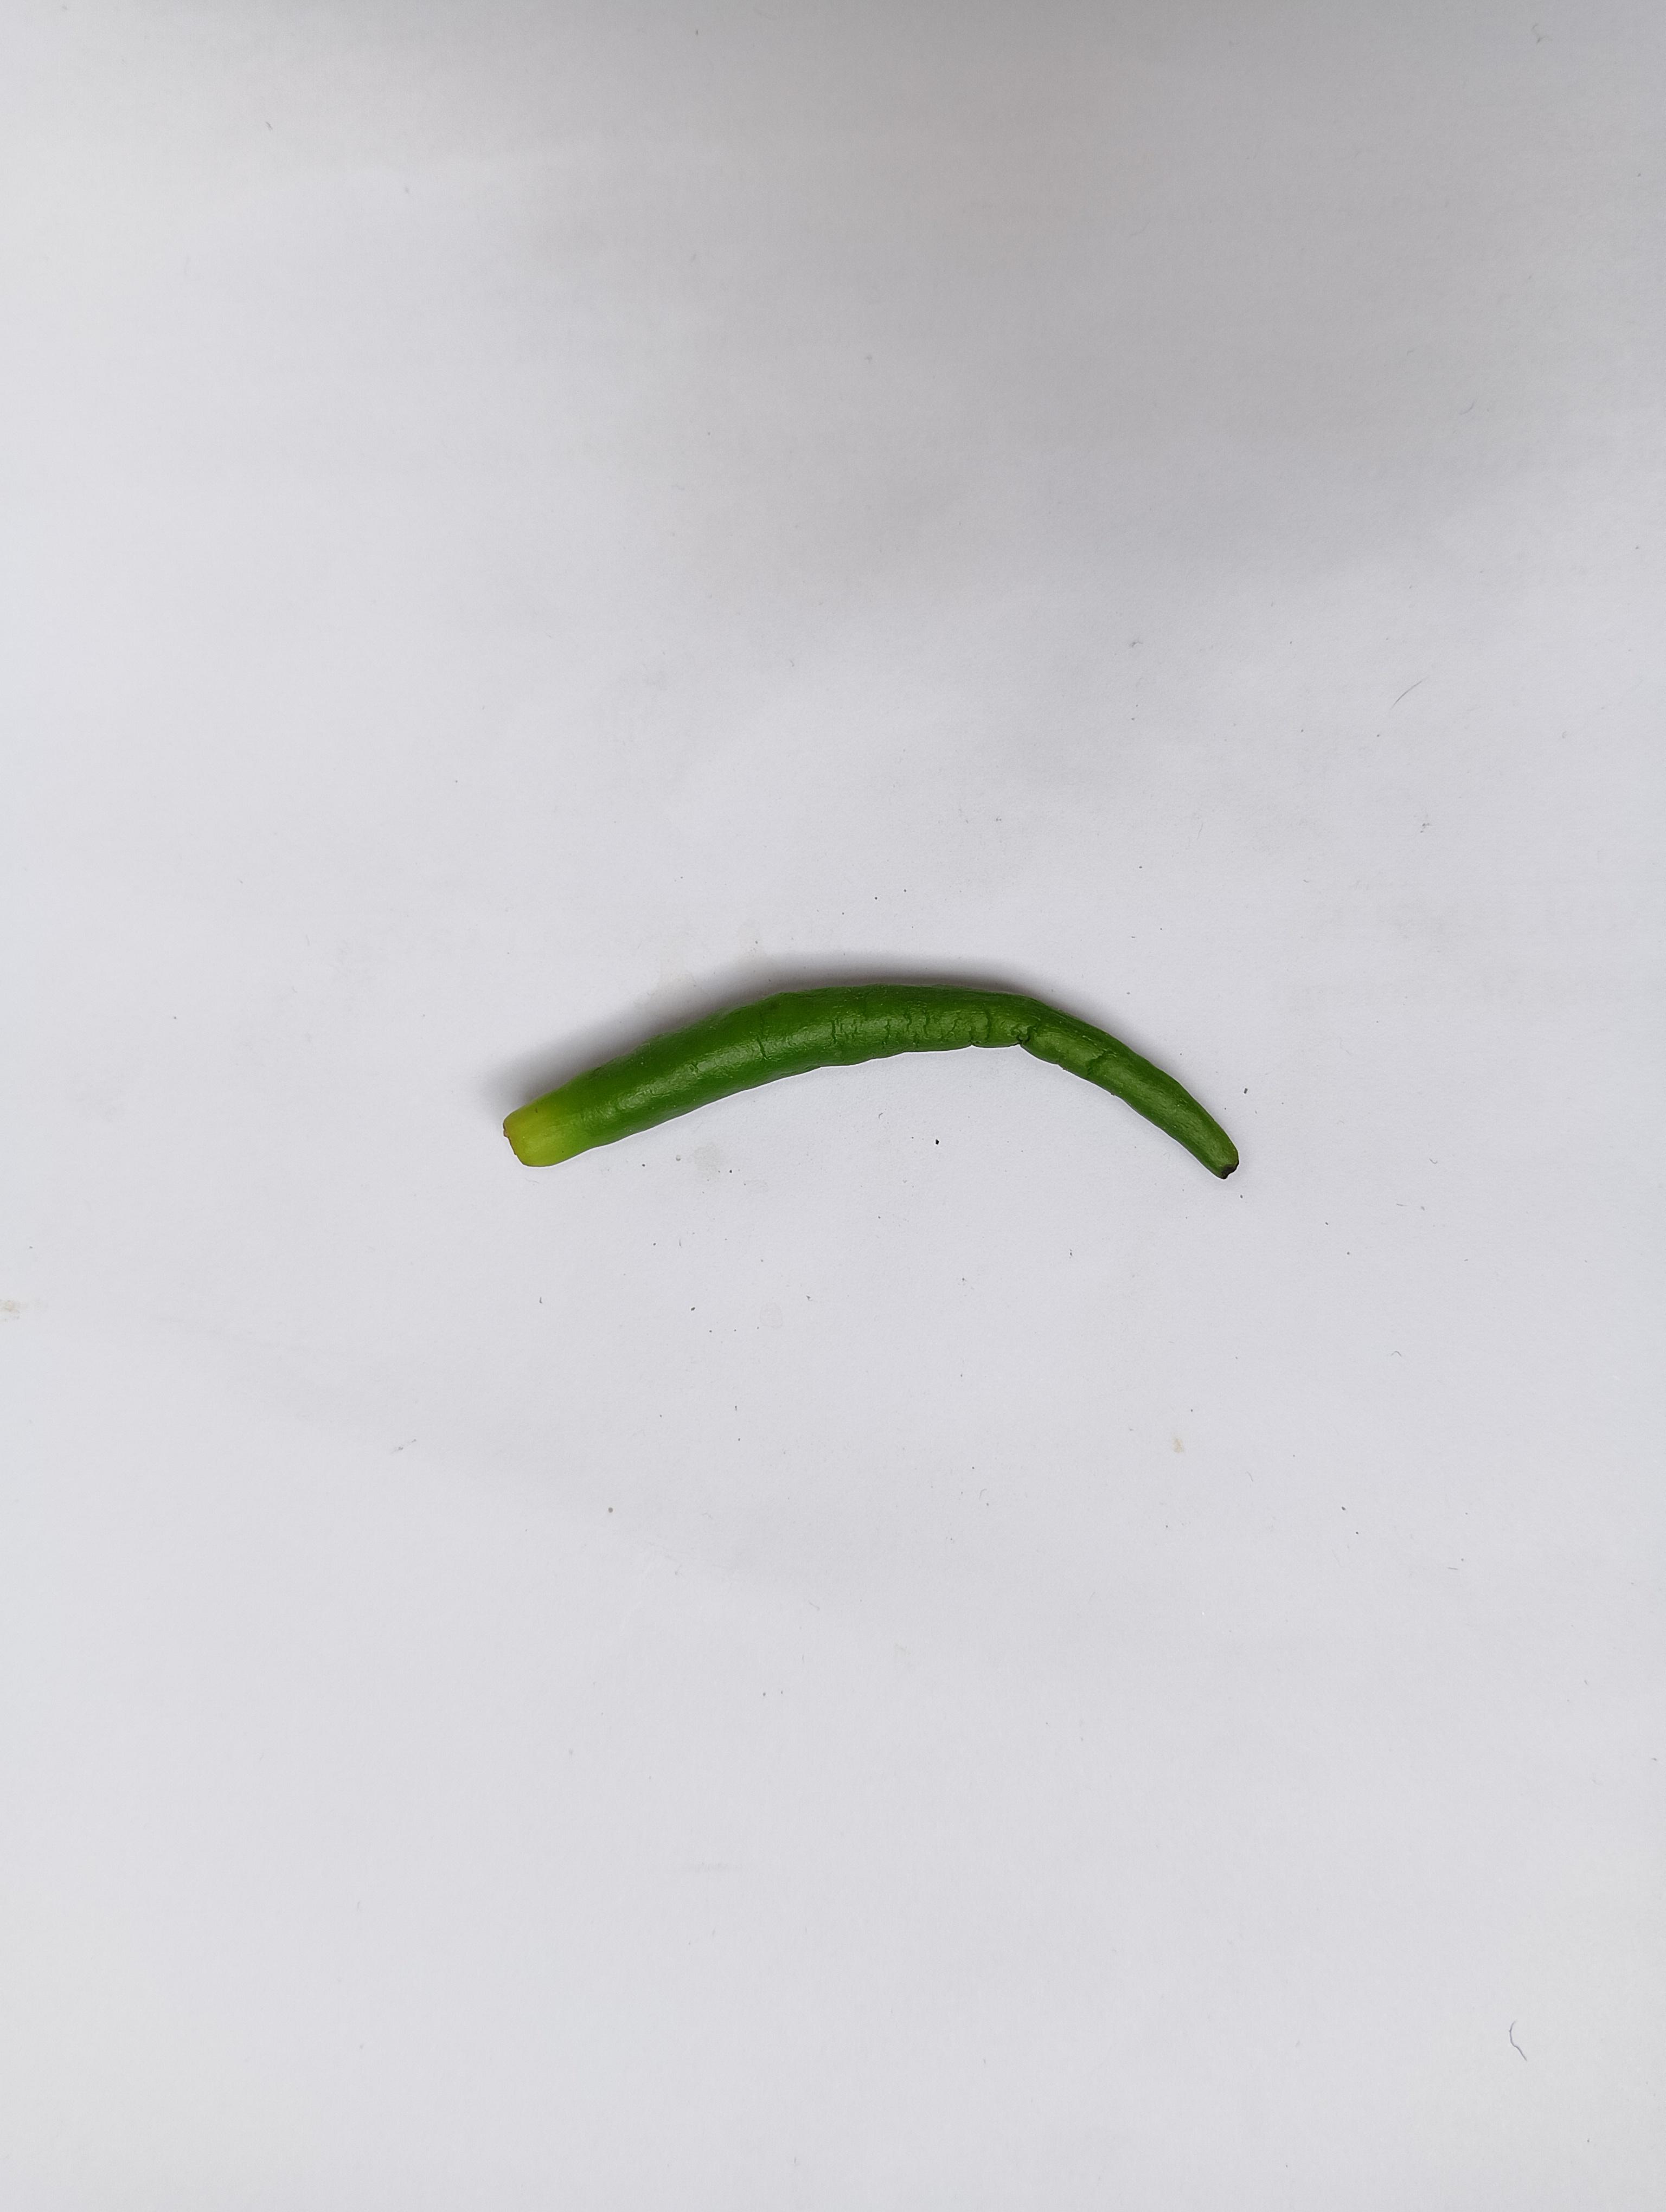
Label: Green Chili